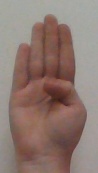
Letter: kaaf